Ethyleneamine

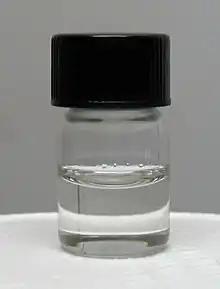
A sample of ethylenediamine, a simple ethyleneamine

Ethyleneamines are a class of amine compounds containing ethylene (-CHCH-) linkages between amine groups. These compounds are generally colorless, low-viscosity liquids with a fishy amine odor. They are primarily used as building block chemicals and in epoxy resin curing agent chemistry.